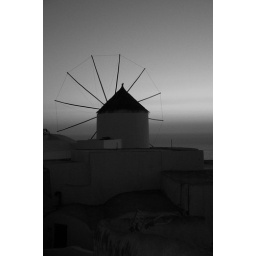
Windmill at Sunset, in black and white